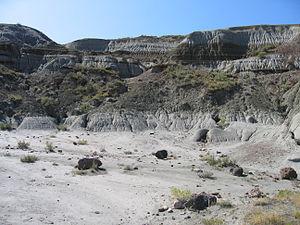
La 3ᵉ session du Comité du patrimoine mondial a eu lieu du 22 octobre 1979 au 26 octobre 1979 à Louxor, en Égypte.
Le parc provincial Dinosaur est un parc provincial de l'Alberta au Canada, situé au cœur des badlands.
Les sites du patrimoine mondial établis par le comité du patrimoine mondial de l'organisation des Nations unies pour l'éducation, la science et la culture sont des lieux d'importance pour le patrimoine culturel ou naturel tel que décrit dans la Convention du patrimoine mondial de l'UNESCO, créé en 1972. La fédération du Canada a accepté la convention pour la protection du patrimoine mondial, culturel et naturel le 23 juillet 1976, rendant ses sites historiques admissibles à l'inscription. En 2019, le Canada compte 20 sites inscrits au patrimoine mondial, 9 culturels, 10 naturels et un mixte. L'État a également soumis 11 sites à la liste indicative, 4 culturels, 2 naturels et 5 mixtes.